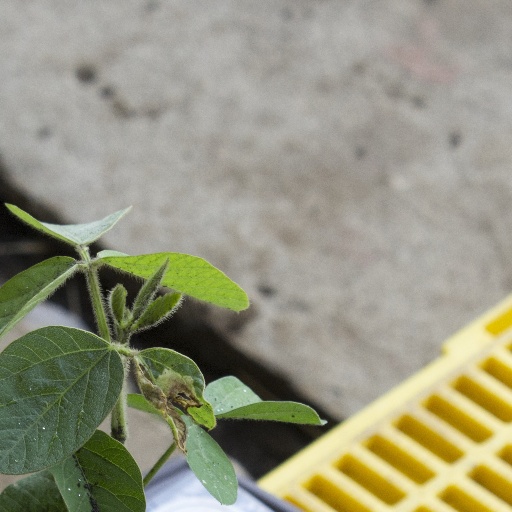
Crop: soybean